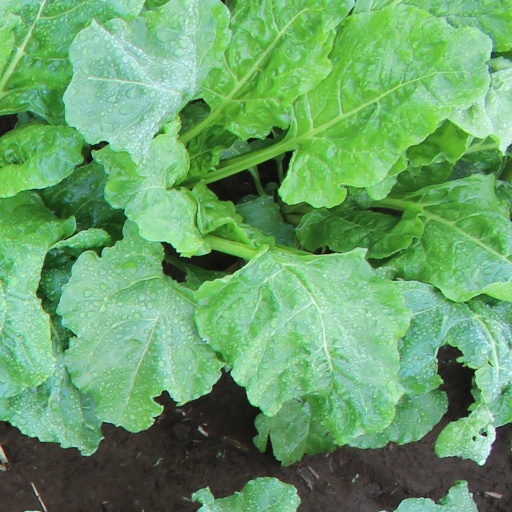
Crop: sugar beet